Sedgefield

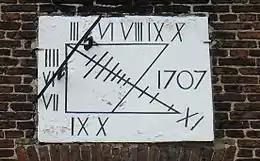
Sundial, dated 1707, on the Sedgefield Manor House.

The Manor House occupies a prominent position at the head of the green. With three storeys it is a fine example of Queen Anne style architecture. Built in 1707 by Robert Wright Esq., as the sundial on the house proclaims. The house was at one time part of the Hardwick Estate (1756–1792), and from 1907 to 1974, the offices of Sedgefield Rural District Council and 1974-1990 Sedgefield Magistrate's Court. The house has been carefully restored and is currently used as a venue for weddings and events as well as being a business hub.